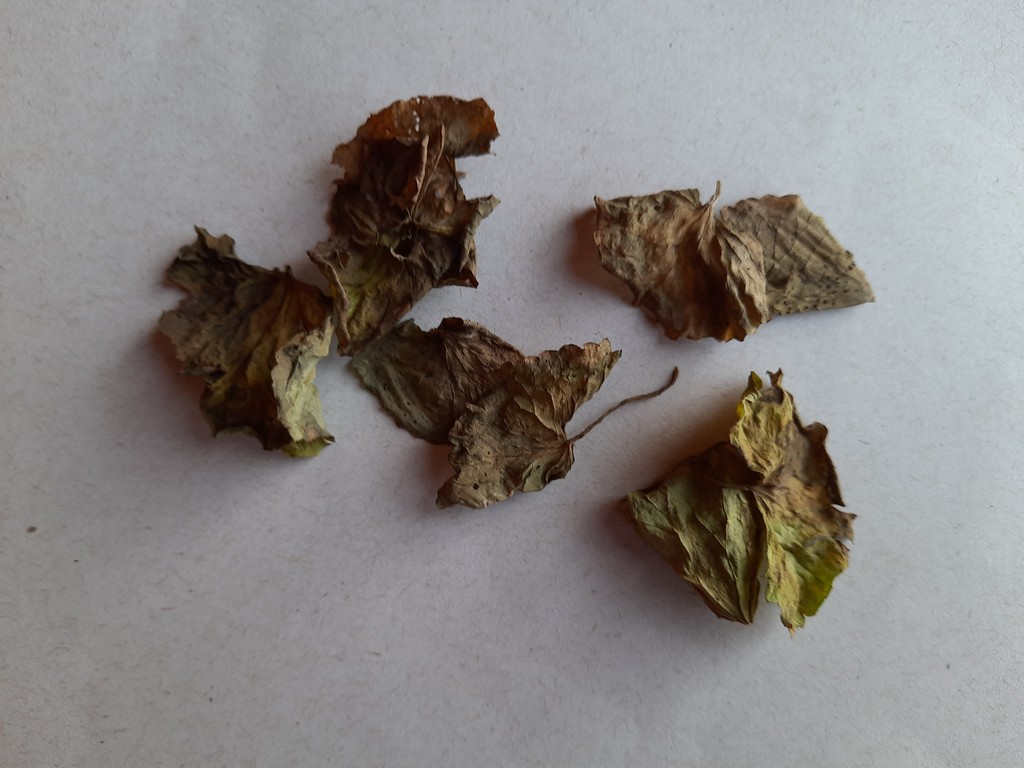
Label: Dried